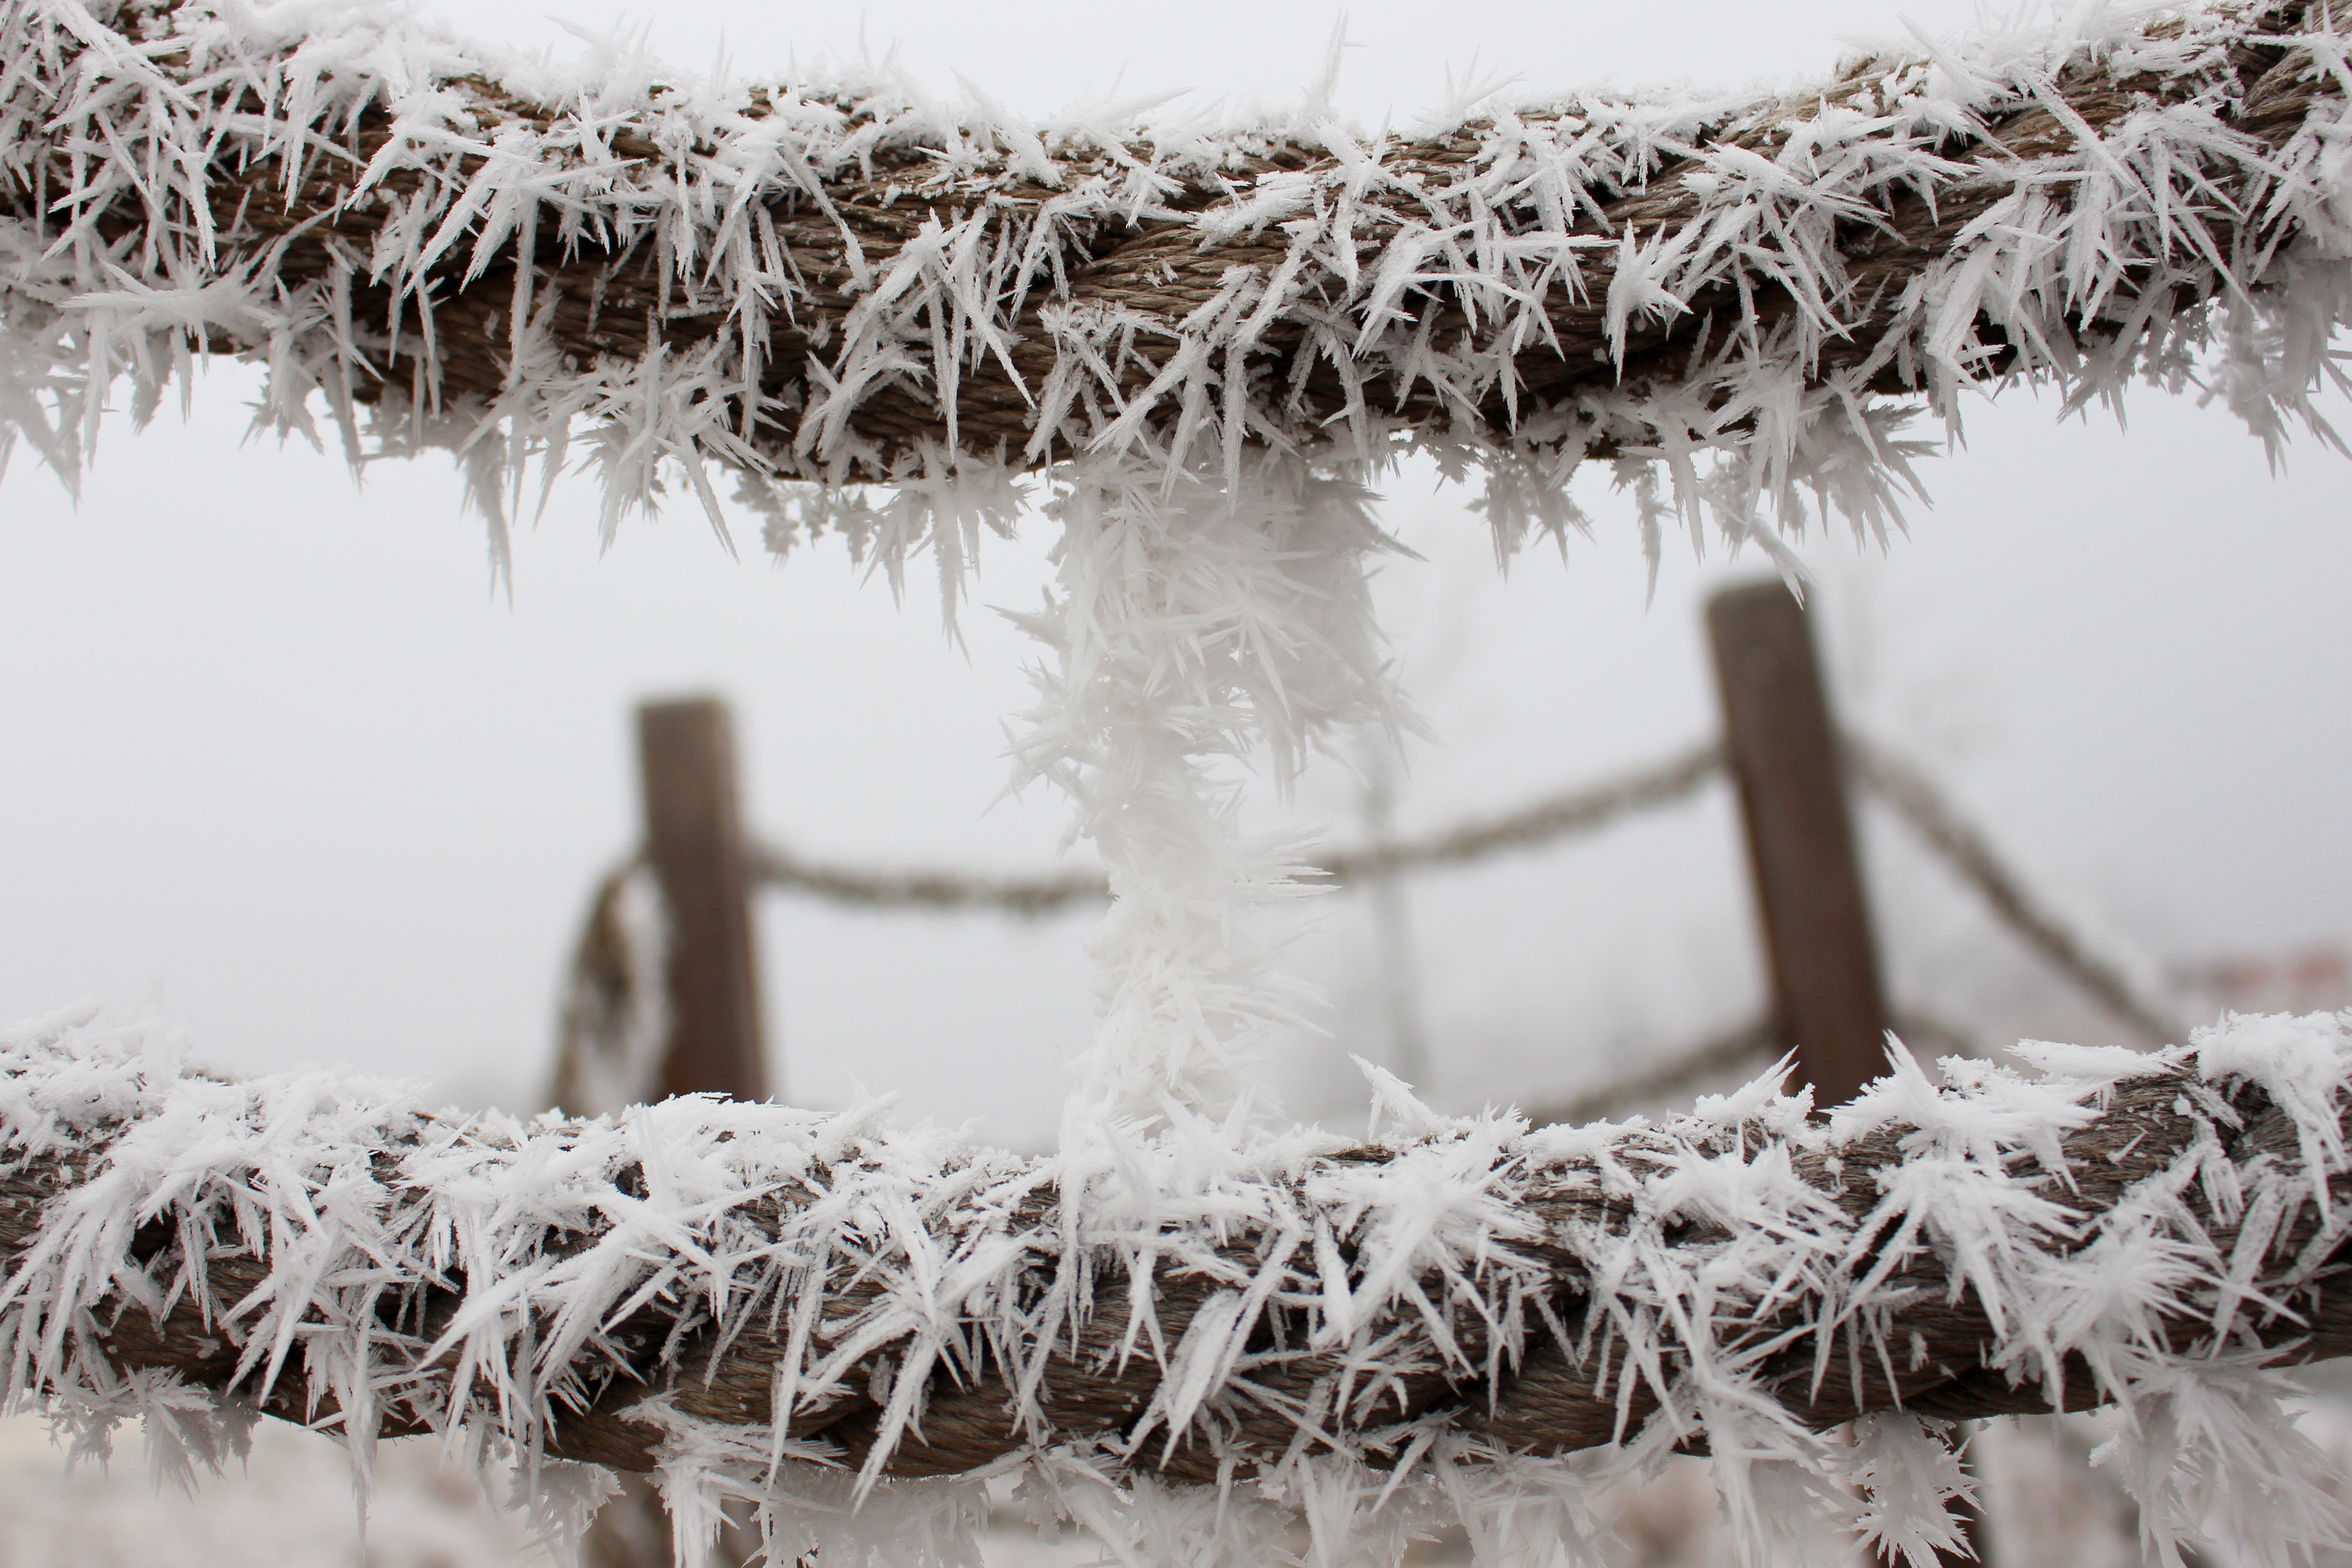
tree, branch, snow, cold, winter, rope, white, frost, ice, spring, macro, weather, season, twig, frosty, rime, freezing, wintery, grass family, woody plant, ice beard